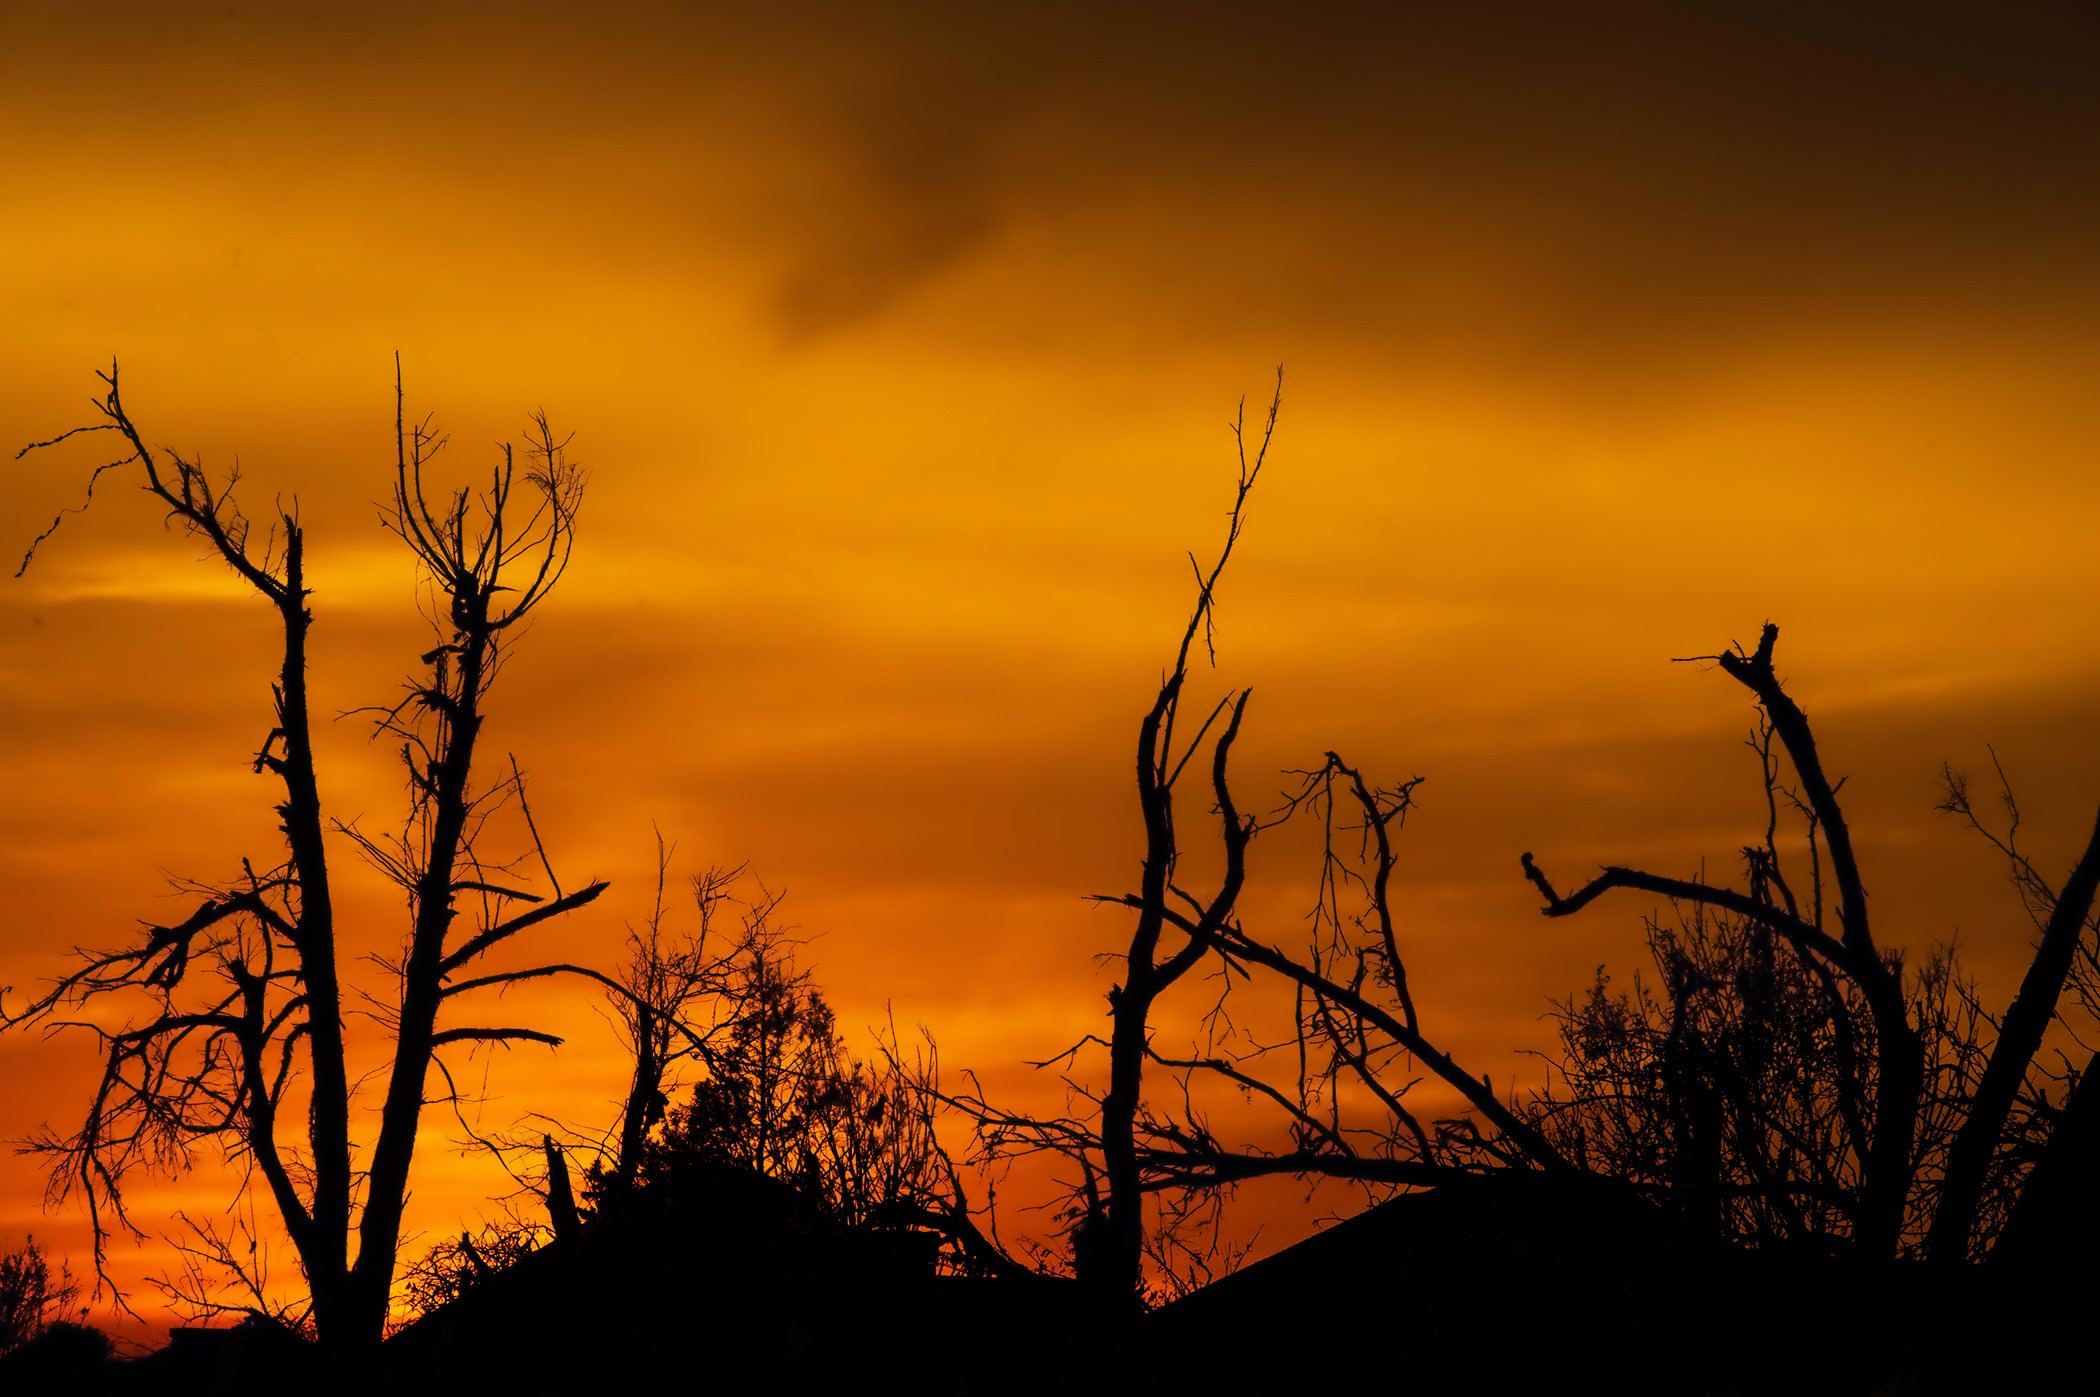
tree, nature, horizon, branch, silhouette, cloud, sky, sun, sunrise, sunset, field, prairie, sunlight, morning, dawn, atmosphere, dusk, evening, savanna, outside, clouds, oklahoma, silhouettes, afterglow, atmospheric phenomenon, red sky at morning, tornado damage